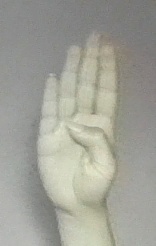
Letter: kaaf